Ayanna Howard

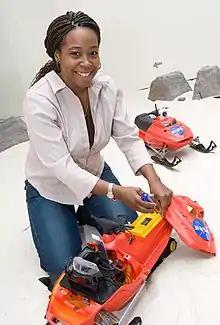

Ayanna MacCalla Howard (born January 24, 1972) is an American roboticist, entrepreneur, and educator currently serving as the dean of the College of Engineering at Ohio State University. Assuming this role in March 2021, Howard became the first woman to lead the Ohio State College of Engineering.